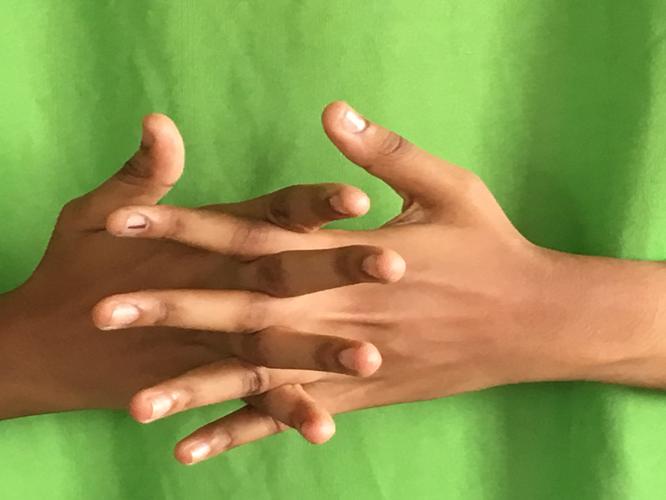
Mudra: Karkatta
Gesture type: double_hand